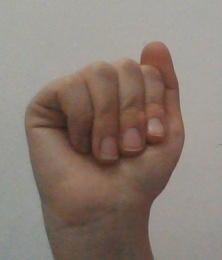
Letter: saad